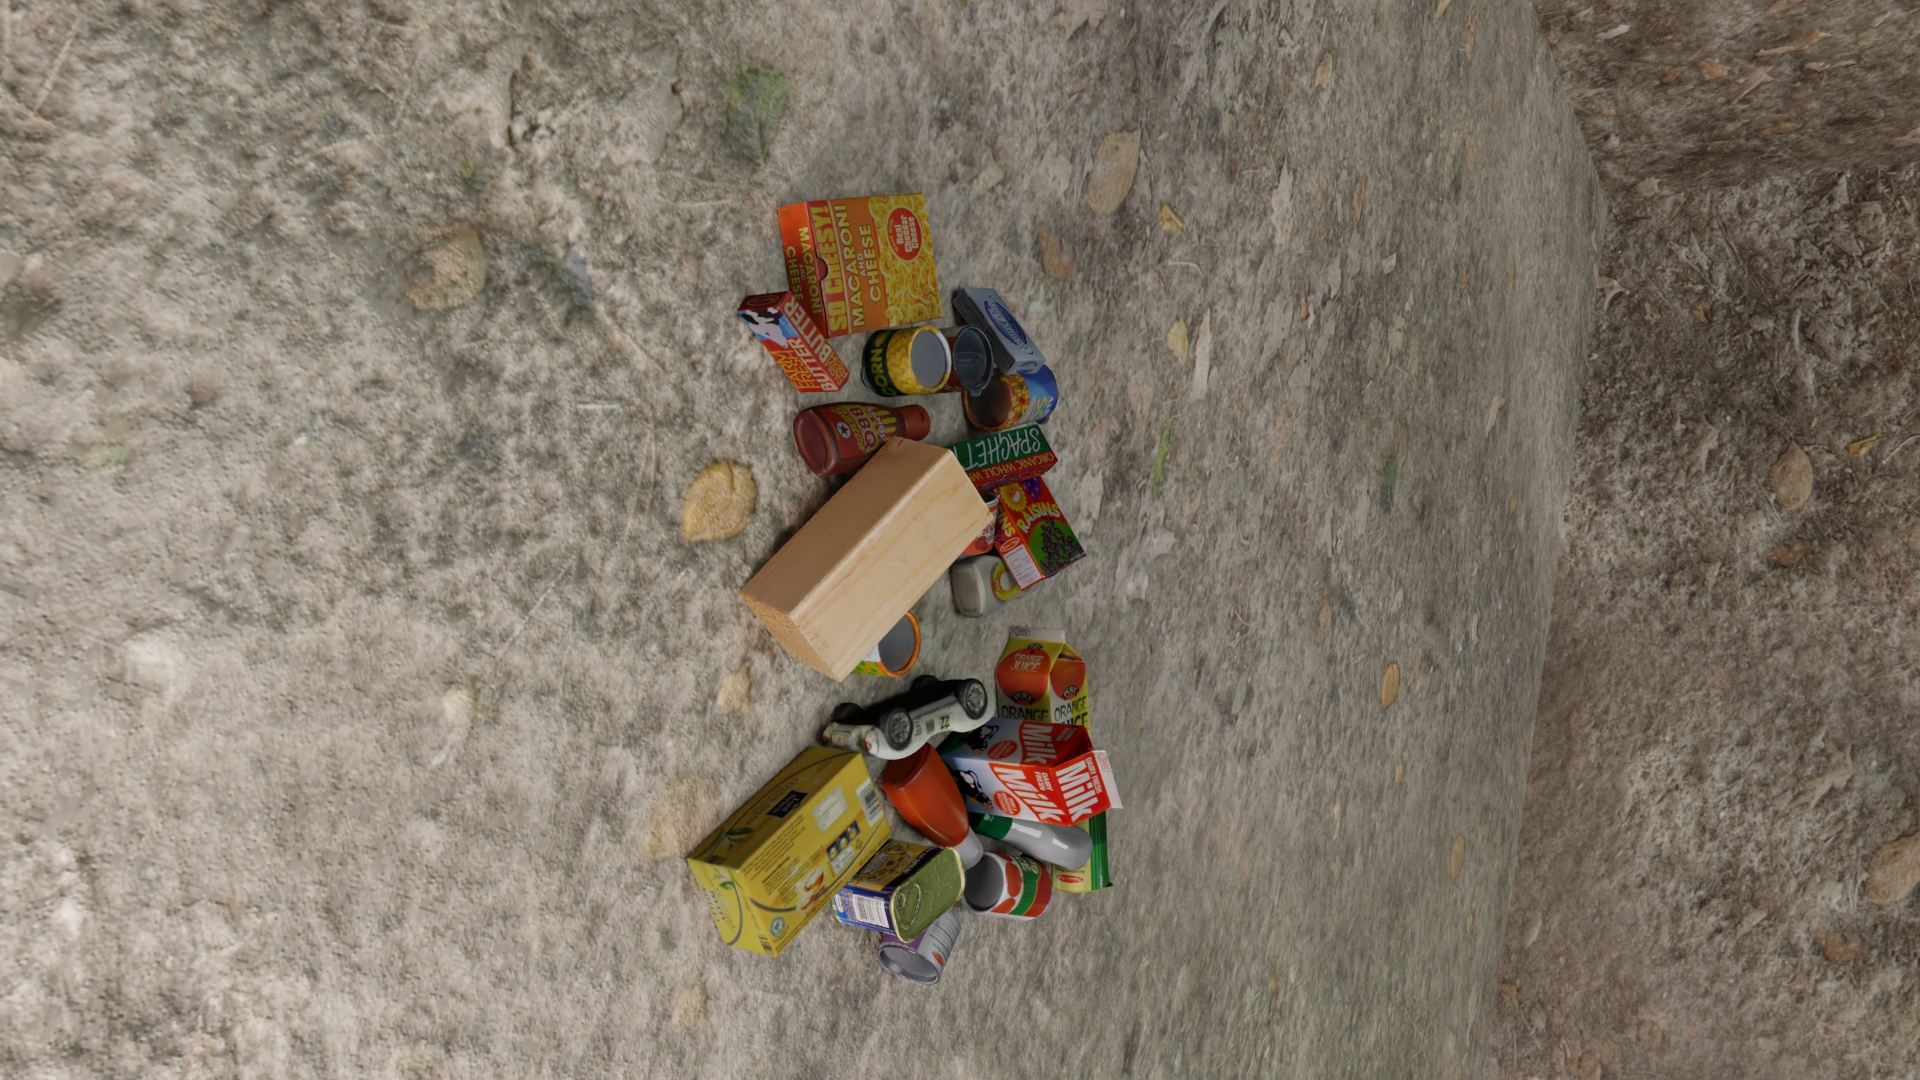
Question:
What are the eight normalized (x, y) image coordinates between 0 and 1 of the cuboid corners for the packaging design of cream cheese? Your answer should be a list of normalized (x, y) image coordinates between 0 and 1 with bottom face first then top face, all counter-clockwise.
Answer: [(0.529167, 0.333333), (0.521875, 0.349074), (0.49375, 0.278704), (0.500521, 0.263889), (0.545312, 0.332407), (0.538542, 0.347222), (0.510938, 0.27963), (0.517708, 0.264815)]